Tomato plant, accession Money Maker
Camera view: horizontal (90 deg, fisheye); turntable rotation: 150 degrees
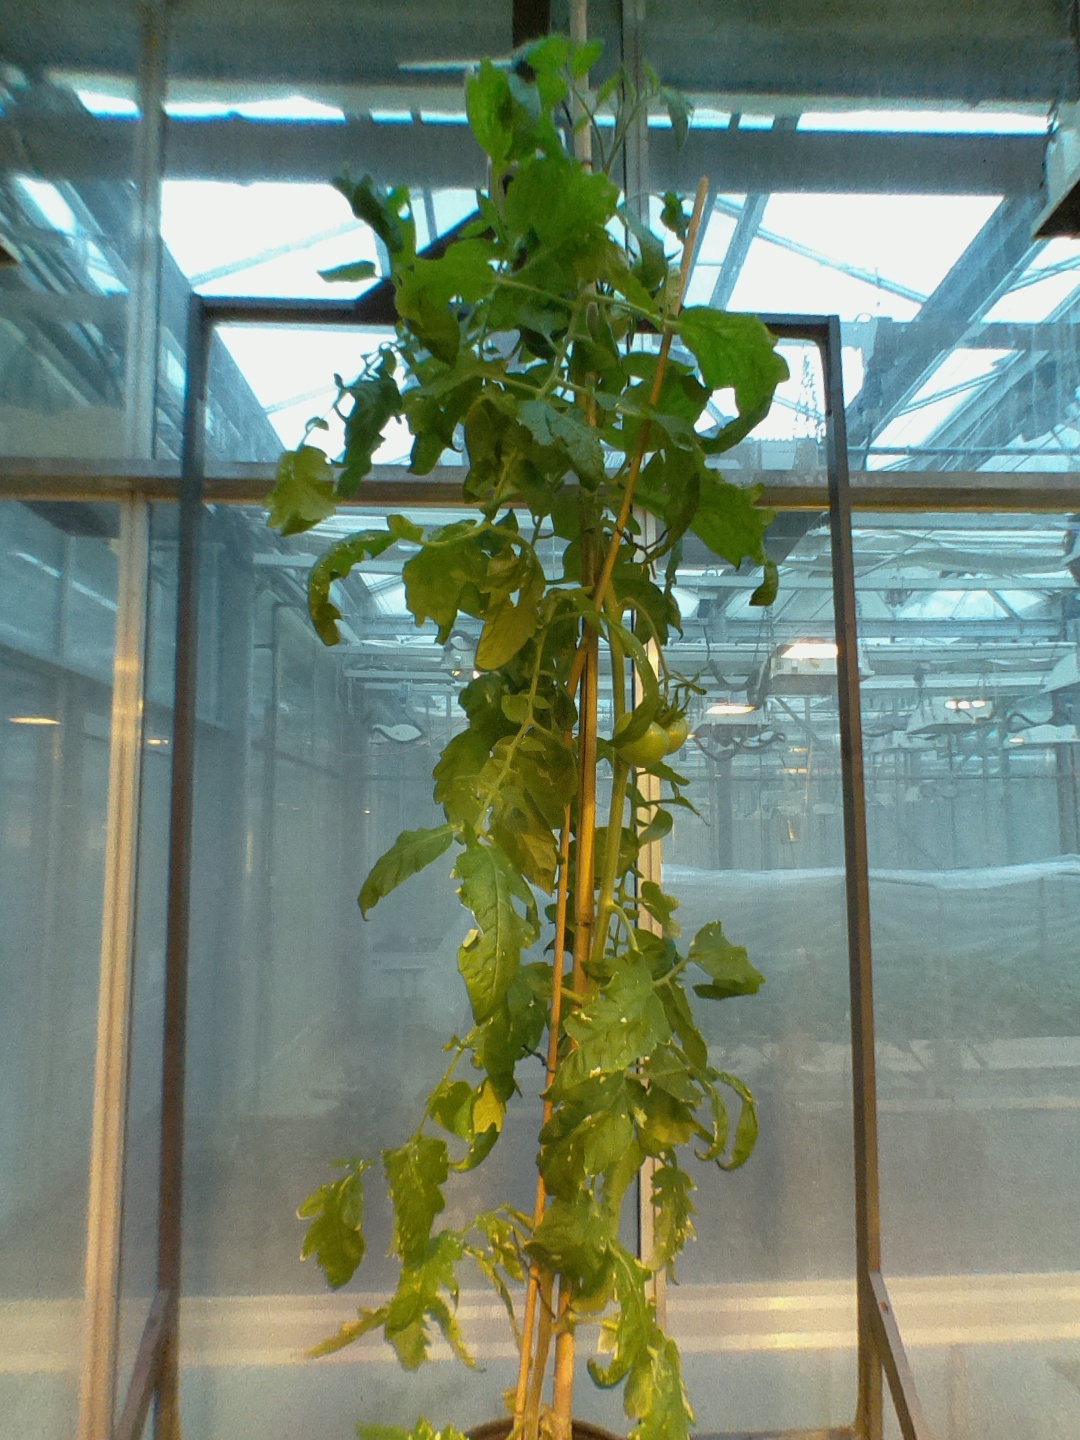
BBCH growth stage 75: 50%-60% of final fruit size